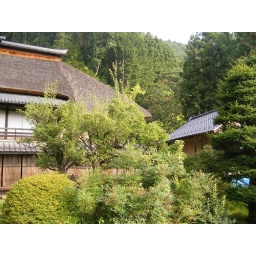
Some photos from Yamaguchi-san's summer house in the mountains outside of Nagano.